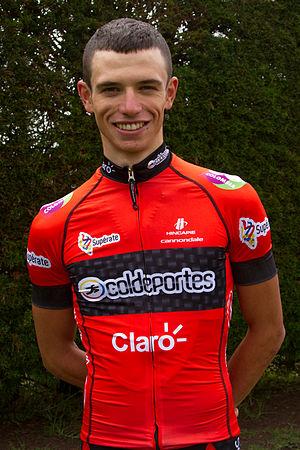
Daniel Alexander Jaramillo Diez, né à Jardín, le 15 janvier 1991, est un coureur cycliste colombien.